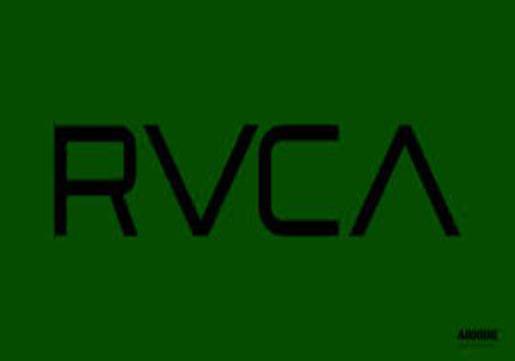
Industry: Clothes